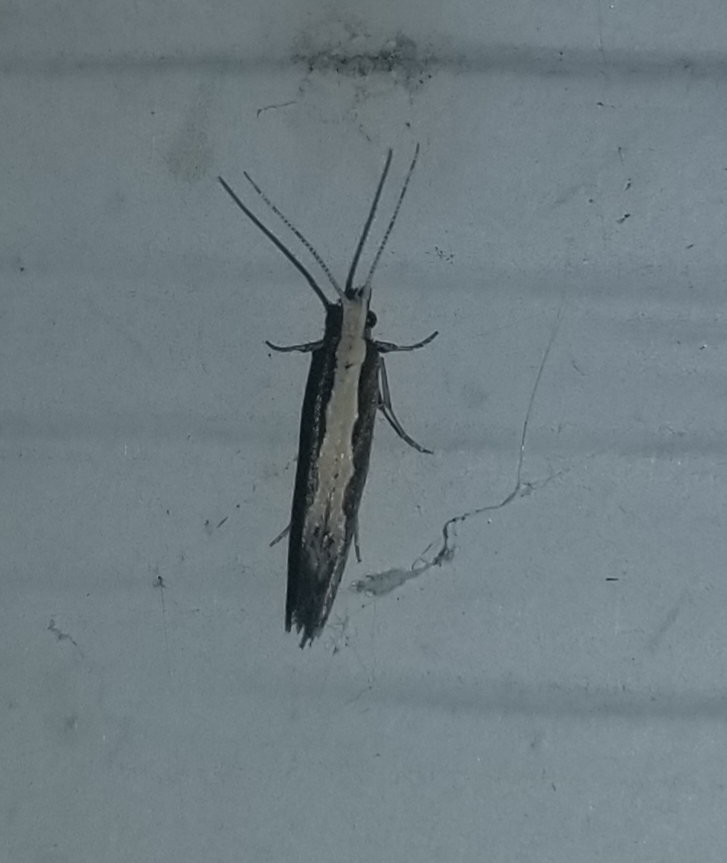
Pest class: diamondback_moth